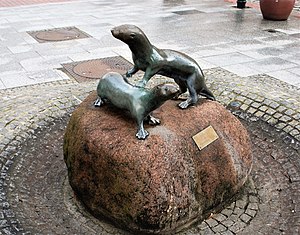
Otterndorf / Kultur og seværdigheder
Otterndorf er en by med ca 7200 indbyggere, 10 km øst for Cuxhaven i den tyske delstat Niedersachsen, beliggende mellem Elben, og den i Elben udmundede flod Medem og kanalen Elbe-Weser-Schifffahrtsweg. Havbadet Otterndorf tilhører fælleskommunen Land Hadeln og til Landkreis Cuxhaven. Byen er kendt for sine historiske bindingsværkshuse.